Rhinelander High School

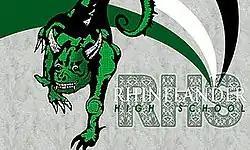
Rhinelander High School flag

Rhinelander High School (RHS) is a high school in Rhinelander, Oneida County, Wisconsin, United States.